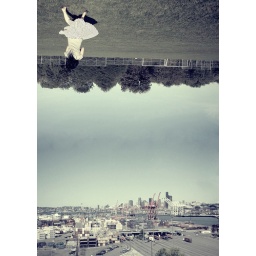
girl who comes from other planetstay here upon the sky